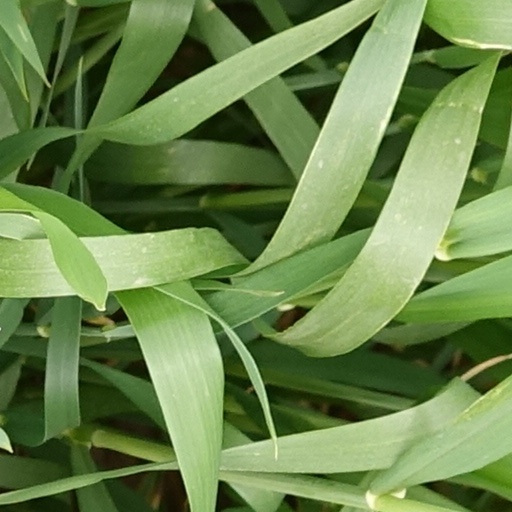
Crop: wheat